African humid period

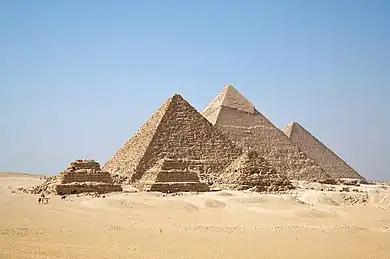
The pyramids of Giza, the most recognizable trace left by the Egyptian civilization

The warm episode and coinciding drought may have triggered animal and human migration to less inhospitable areas and the appearance of pastoralists where previously fishery-dependent societies had existed, as happened at Lake Turkana. Humans moved to the Nile, where the society of Ancient Egypt with pharaohs and pyramids was eventually forged by these climate refugees perhaps reflecting renewed exuberance; thus the end of the AHP can be considered responsible for the birth of Ancient Egypt. Lower water levels in the Nile also aided the settlement of its valley as has been observed at Kerma. A similar process may have led to the development of the Garamantian civilization. Such human migrations towards more hospitable conditions along rivers and the development of irrigation also took place along the Euphrates, Tigris and Indus, leading to the development of the Sumerian and Harappan civilizations. During the so-called "Dark Millennium" between 6,000–5,000 years ago, people left the southern coast of the Persian Gulf for more hospitable areas in what is present-day Oman. Population shifts into mountain areas have also been reported for the Air Mountains, Hoggar and Tibesti. In other places, such as the Acacus Mountains, populations conversely remained in oases and hunter-gatherers also stayed in the Horn of Africa.